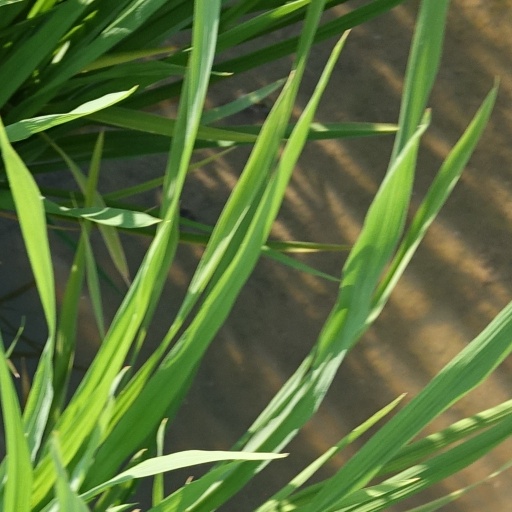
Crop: rice